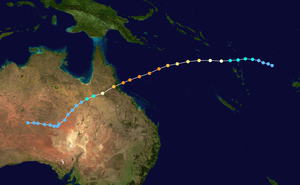
Le cyclone Yasi est un cyclone tropical ayant frappé le nord du Queensland, en Australie en janvier 2011. Il est issu d'une dépression tropicale formée près des Fidji et s'est graduellement intensifié pour atteindre la catégorie 5 de l'échelle australienne des cyclones avant de toucher la côte près de Mission Beach au sud de Cairns. Le système a ensuite poursuivi vers l'ouest-sud-ouest en faiblissant rapidement à cause de la friction et a fini sa vie dans le centre de l'Australie.